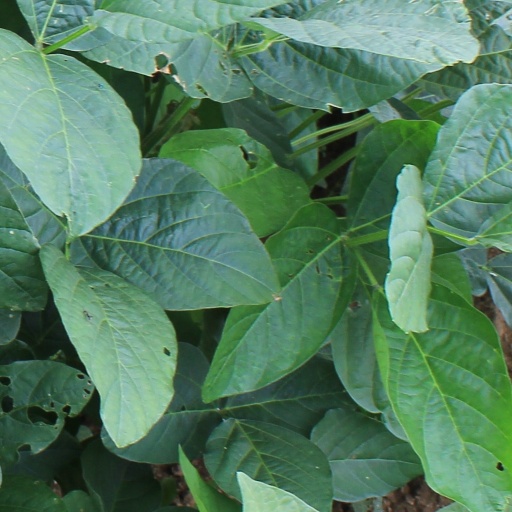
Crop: soybean